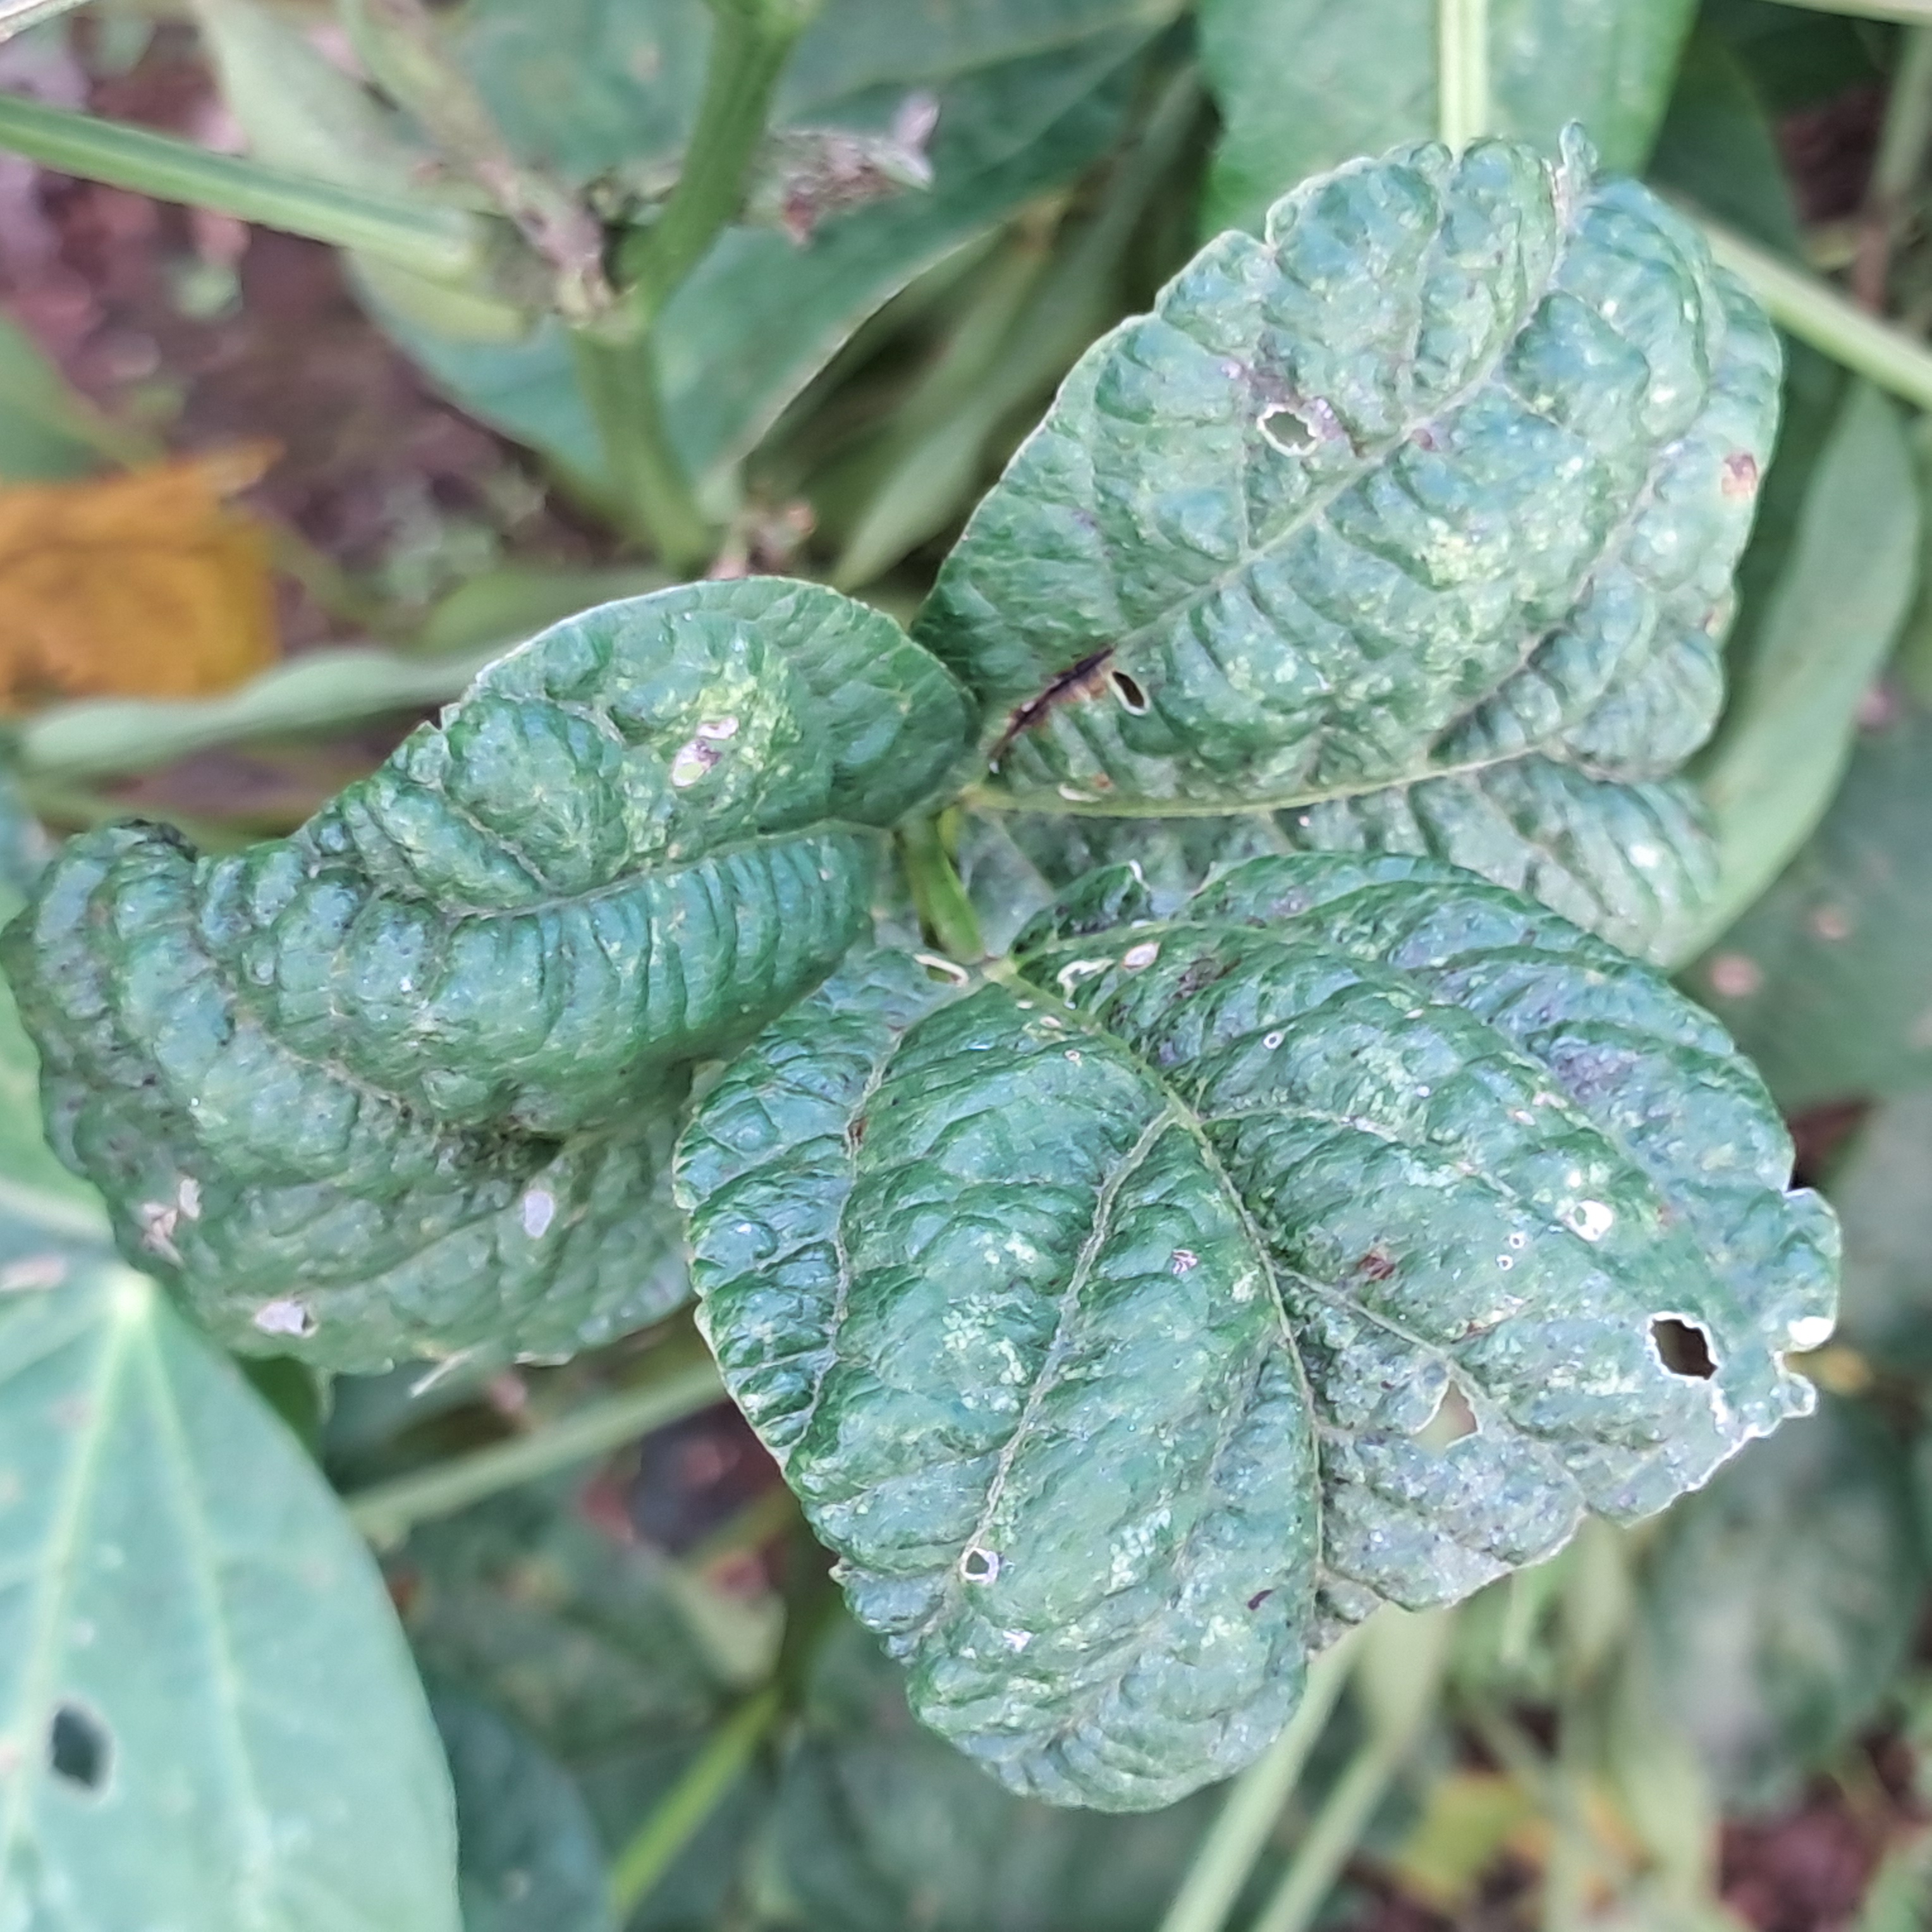
Label: Mosaic